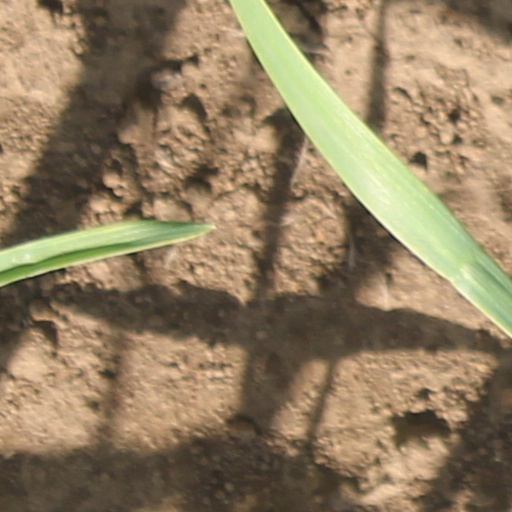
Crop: wheat